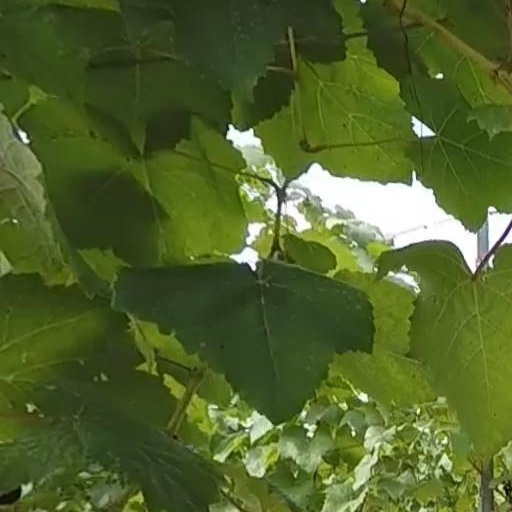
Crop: grape